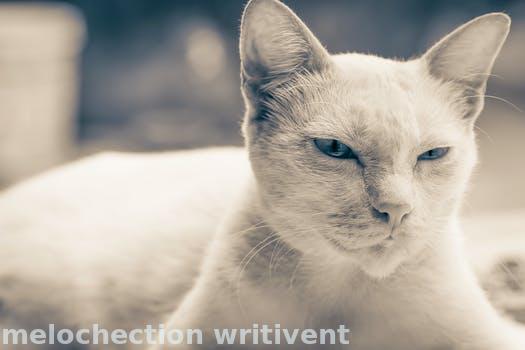
Label: Watermark